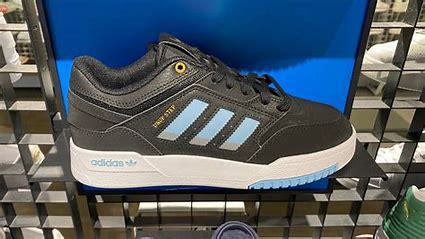
Brand: adidas
Model: Drop Step Skate